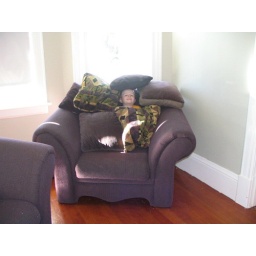
Casey in his pillow house